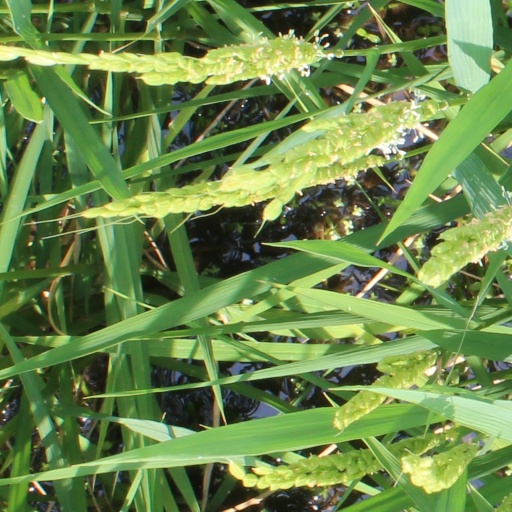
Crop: rice